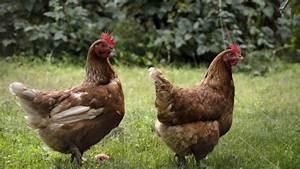
chicken